Keningau

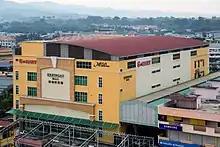
Keningau Mall is the first shopping mall in Interior Division

The main shopping area in Keningau is the Keningau Mall. Launched in 2010, it is located in Keningau Town and become the first shopping mall in Interior Division. In 2016, a new mall called Keningau Giant Mall has been launched and become the second main shopping destination for Keningau. It is located at the central of Keningau New Town.